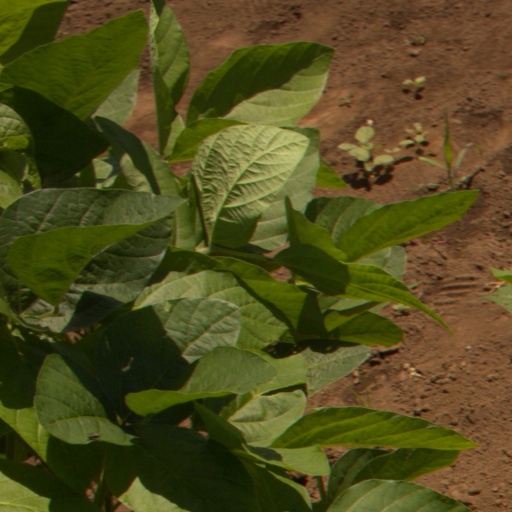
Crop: soybean